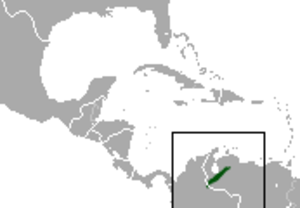
Gracilinanus dryas est une espèce d'opossum de la famille des Didelphidae.